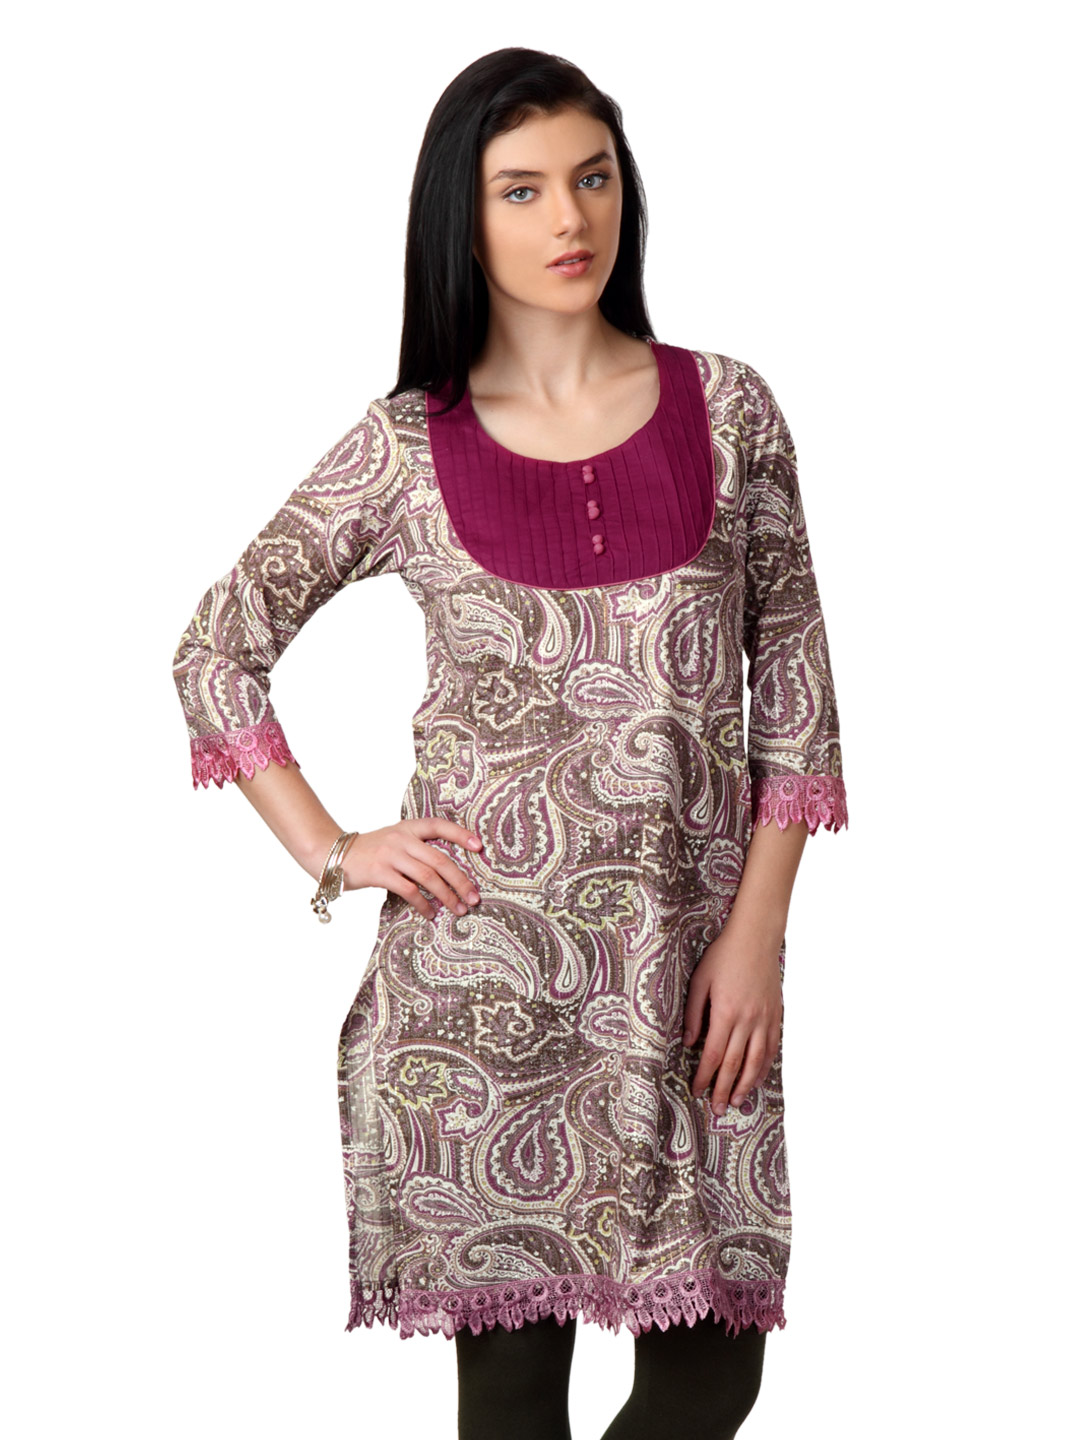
ALayna Women Multi Coloured Kurta
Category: Apparel / Topwear / Kurtas
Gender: Women
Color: Multi
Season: Summer 2012
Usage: Ethnic